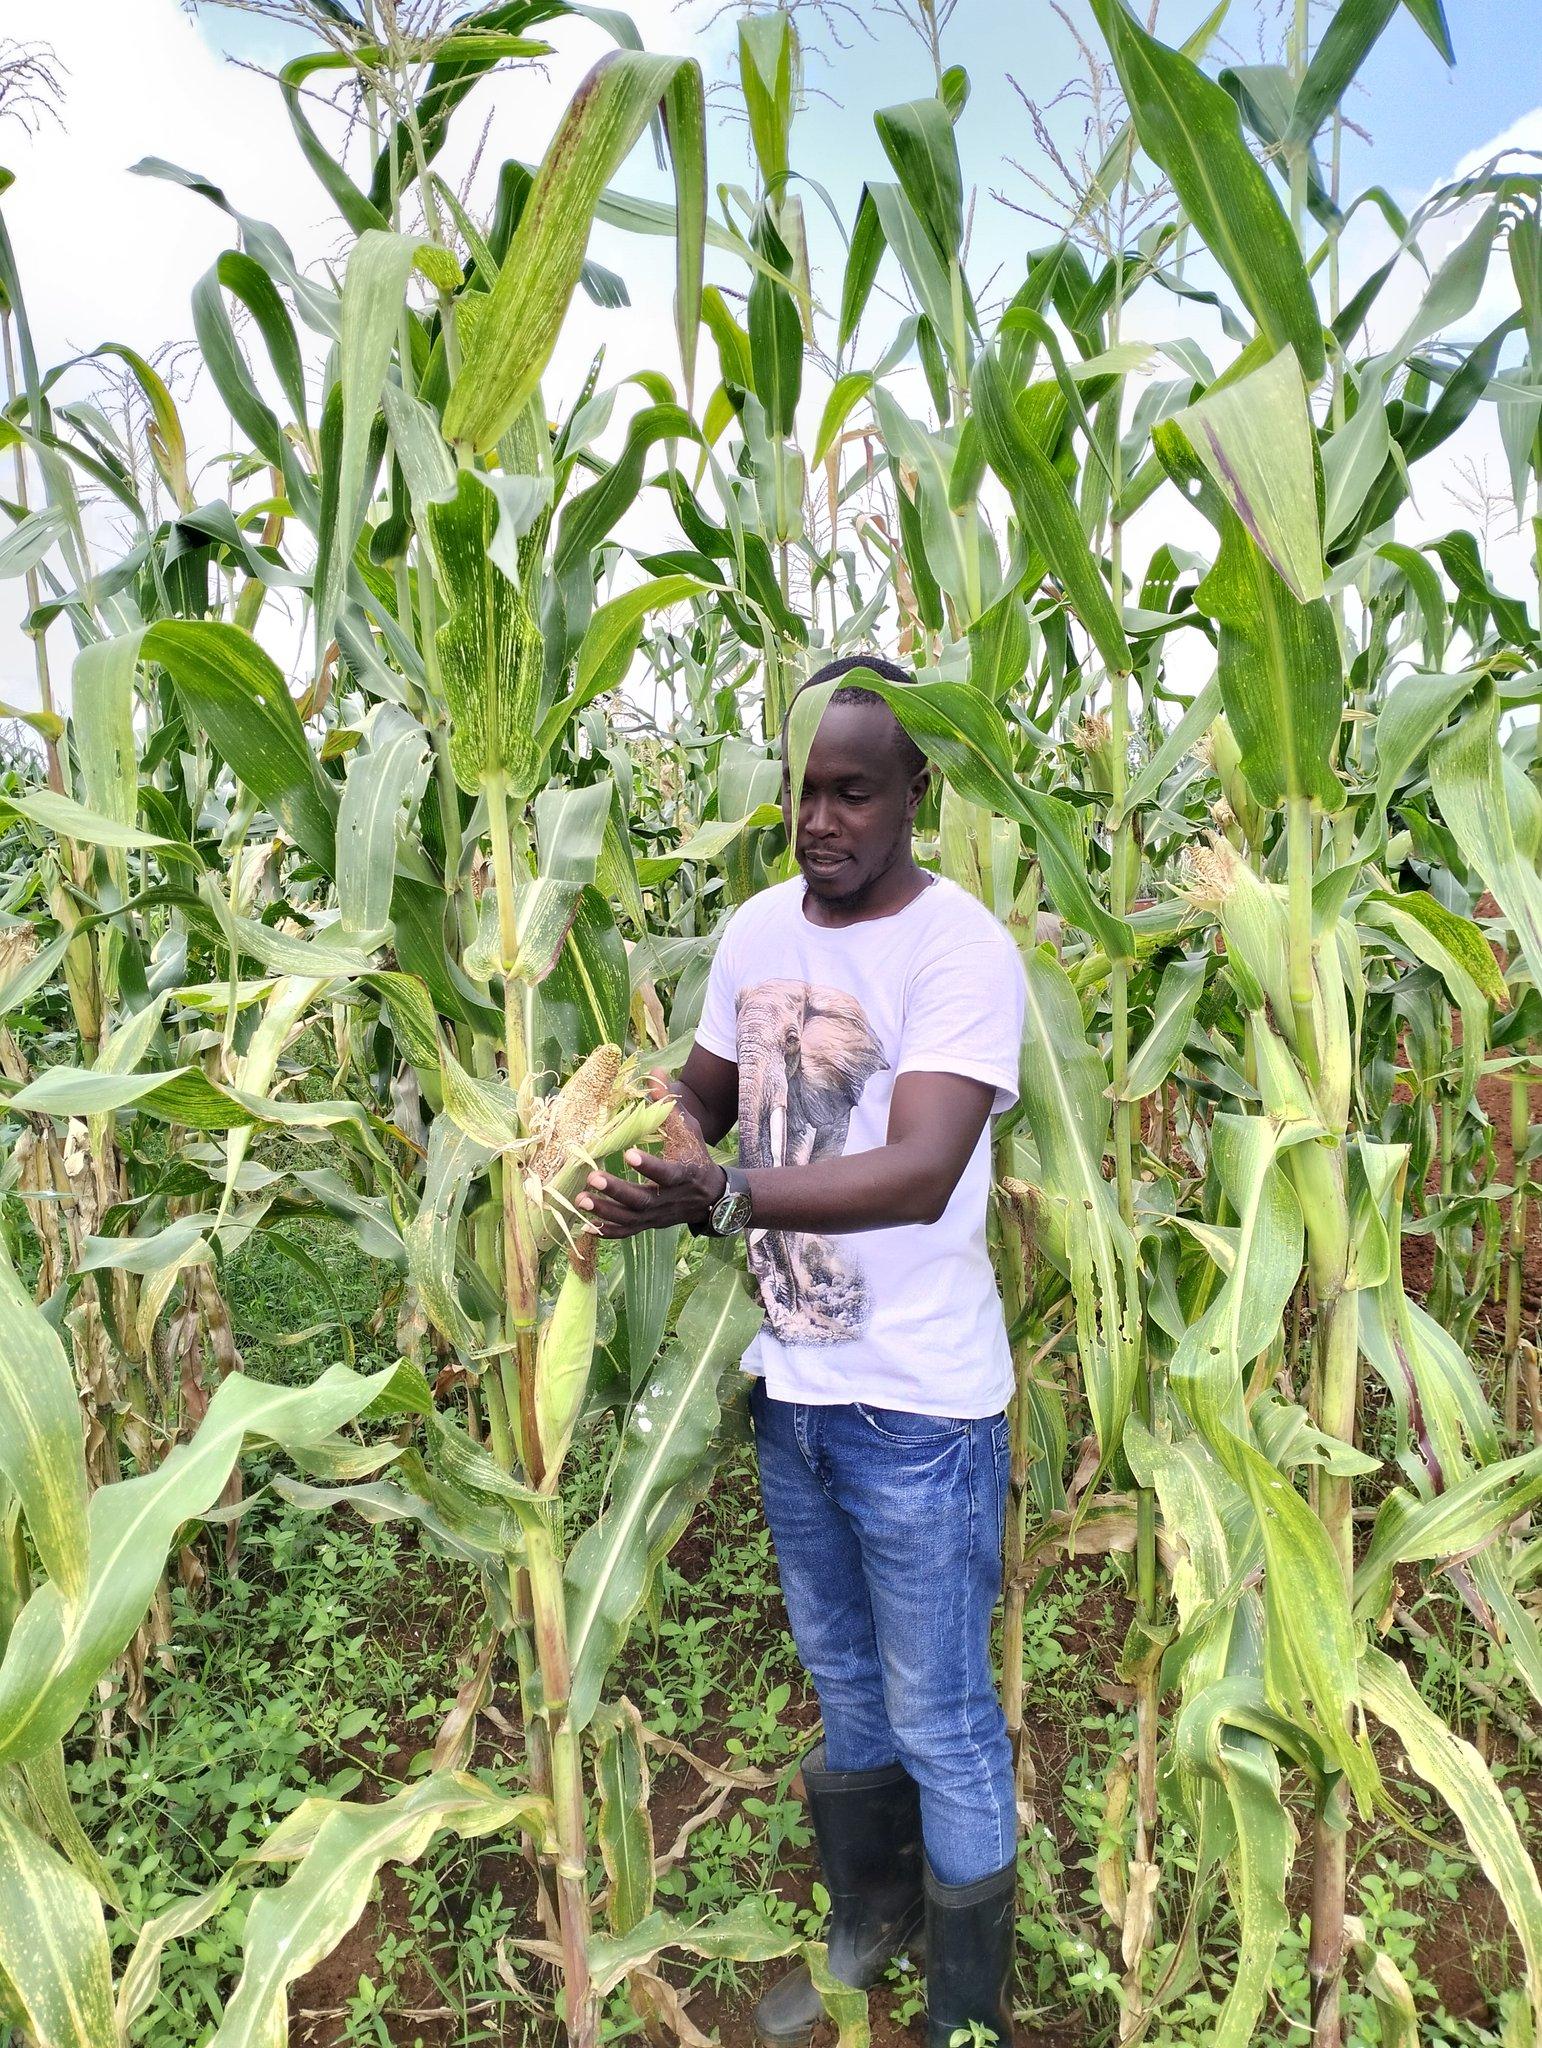
Mwanaume mkulima anaejihusisha na shughuli za kilimo cha biashara cha zao hilo la mahindi, akiendelea kukagua ubora wa mazao yake  hayo anayotarajia kumpatia faida iliyokua  kubwa kabisa, baadaye atakapoyavuna mazao hayo.